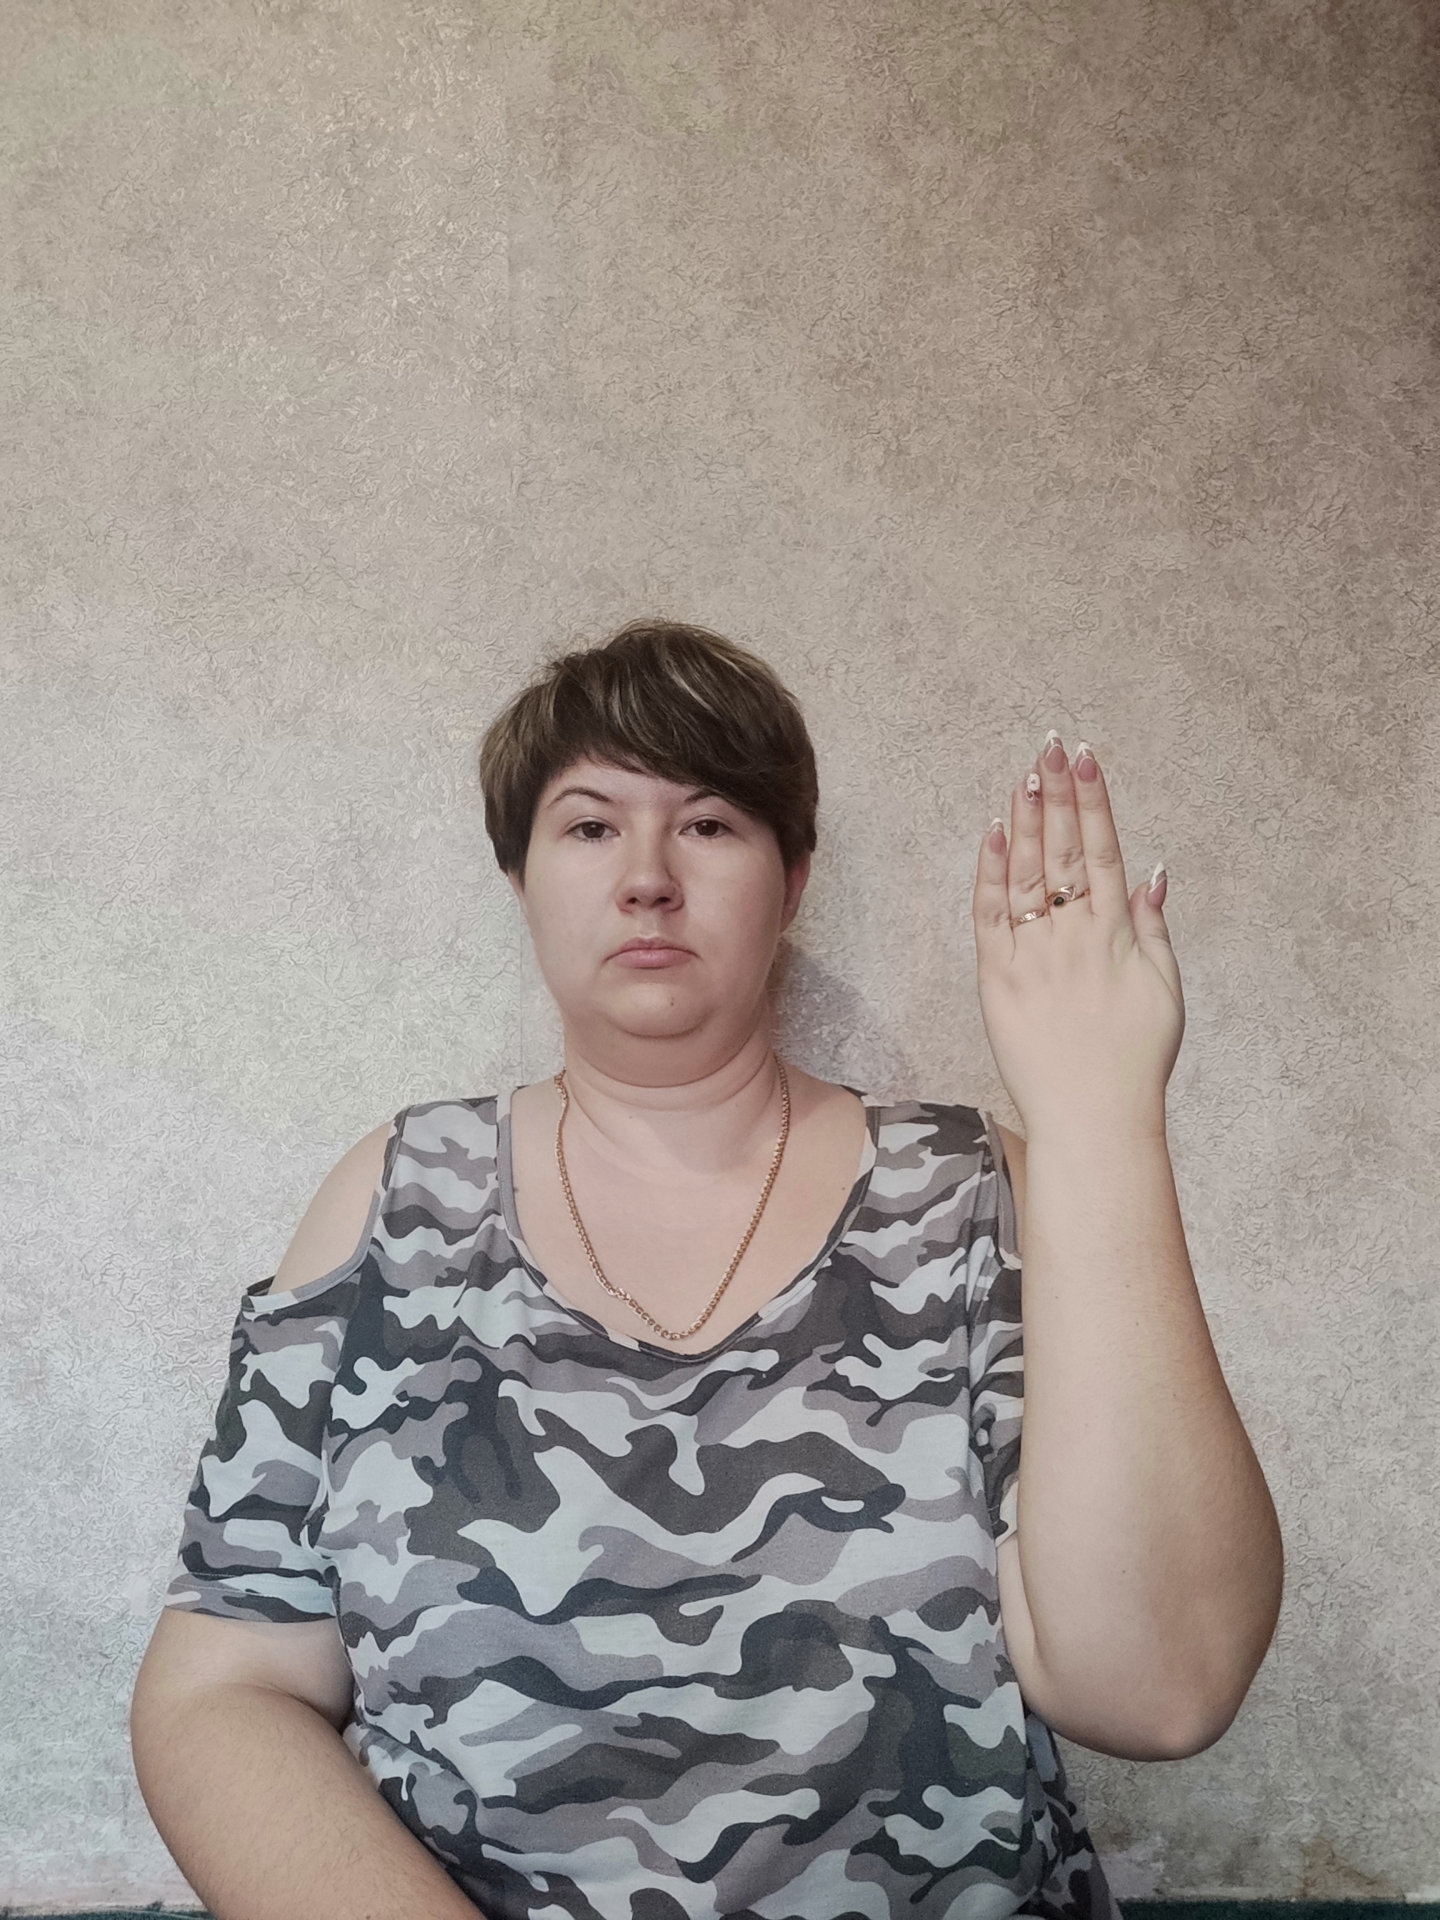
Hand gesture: stop_inverted